Tracey Lindberg

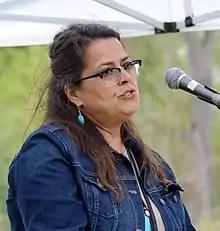
Lindberg at the Eden Mills Writers' Festival in 2015

Tracey Lindberg is a writer, scholar, lawyer and Indigenous Rights activist from the Kelly Lake Cree Nation in British Columbia. She is Cree-Métis and a member of the As'in'i'wa'chi Ni'yaw Nation Rocky Mountain Cree.